Gerhard Ertl

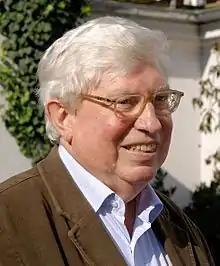
Ertl in 2007

Gerhard Ertl (born 10 October 1936) is a German physicist and a Professor emeritus at the Department of Physical Chemistry, Fritz-Haber-Institut der Max-Planck-Gesellschaft in Berlin, Germany. Ertl's research laid the foundation of modern surface chemistry, which has helped explain how fuel cells produce energy without pollution, how catalytic converters clean up car exhausts and even why iron rusts, the Royal Swedish Academy of Sciences said.